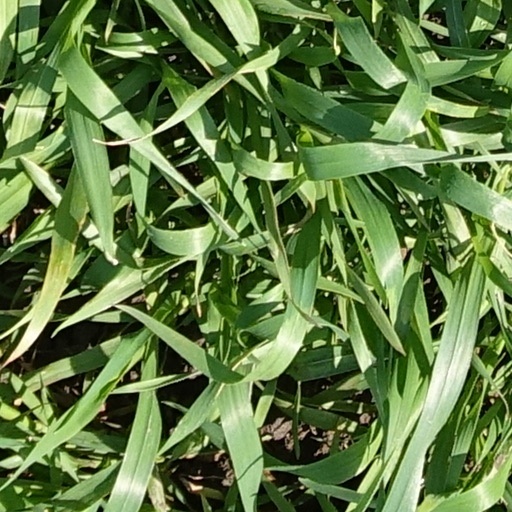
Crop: wheat